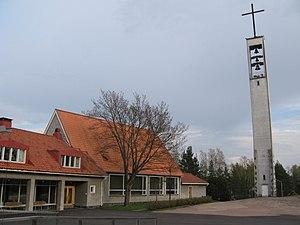
L'église de Langinkoski est une église construite dans le quartier de Metsola à Kotka en Finlande.
Metsola est un quartier de la ville de Kotka en Finlande.
Cet article recense les églises évangéliques-luthériennes de Finlande.